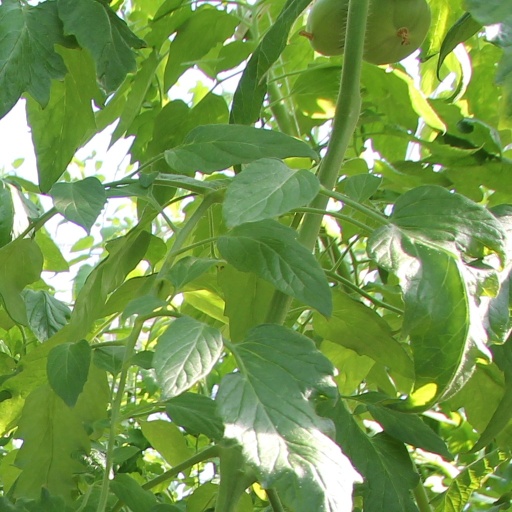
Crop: tomato